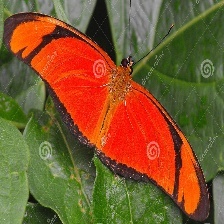
Species: JULIA